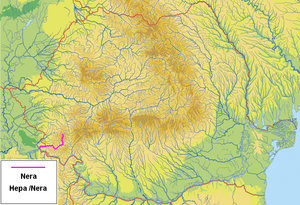
La Nera est une rivière de 124 km, affluent gauche du Danube, qui arrose principalement la Roumanie et, dans une moindre mesure, la Serbie.